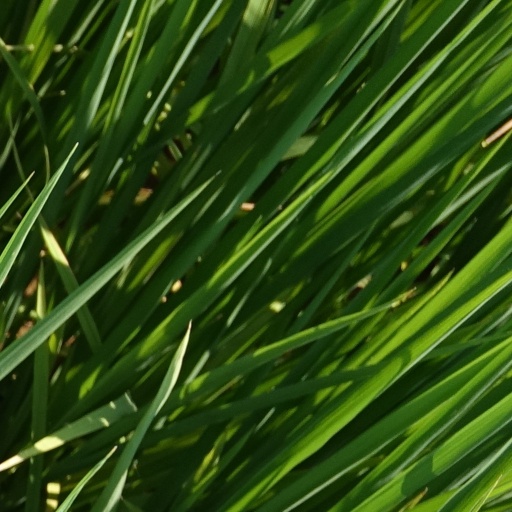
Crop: rice